Alice Legh

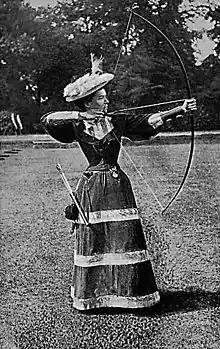
Alice Legh, circa 1894

Alice Blanche Legh (1855 – 3 January 1948) was a famous British archer. She has been called "the greatest British woman archer of all-time" and "the greatest British archer ever".